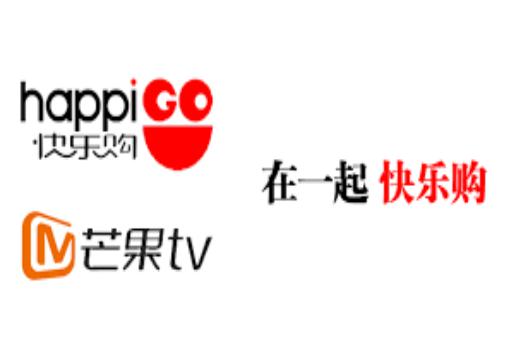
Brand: happigo
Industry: Others